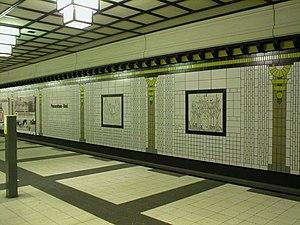
La liste des stations du métro de Berlin est une liste alphabétique complète des 173 stations du métro de Berlin. Des 96 quartiers de Berlin, 35 disposent d'au moins une station de métro. La plupart des stations se situent à Mitte, Kreuzberg et Charlottenbourg. L'importance du réseau métropolitain berlinois est indissociable des 166 stations de S-Bahn qui réseautent toute la ville pour un total de 339 stations.